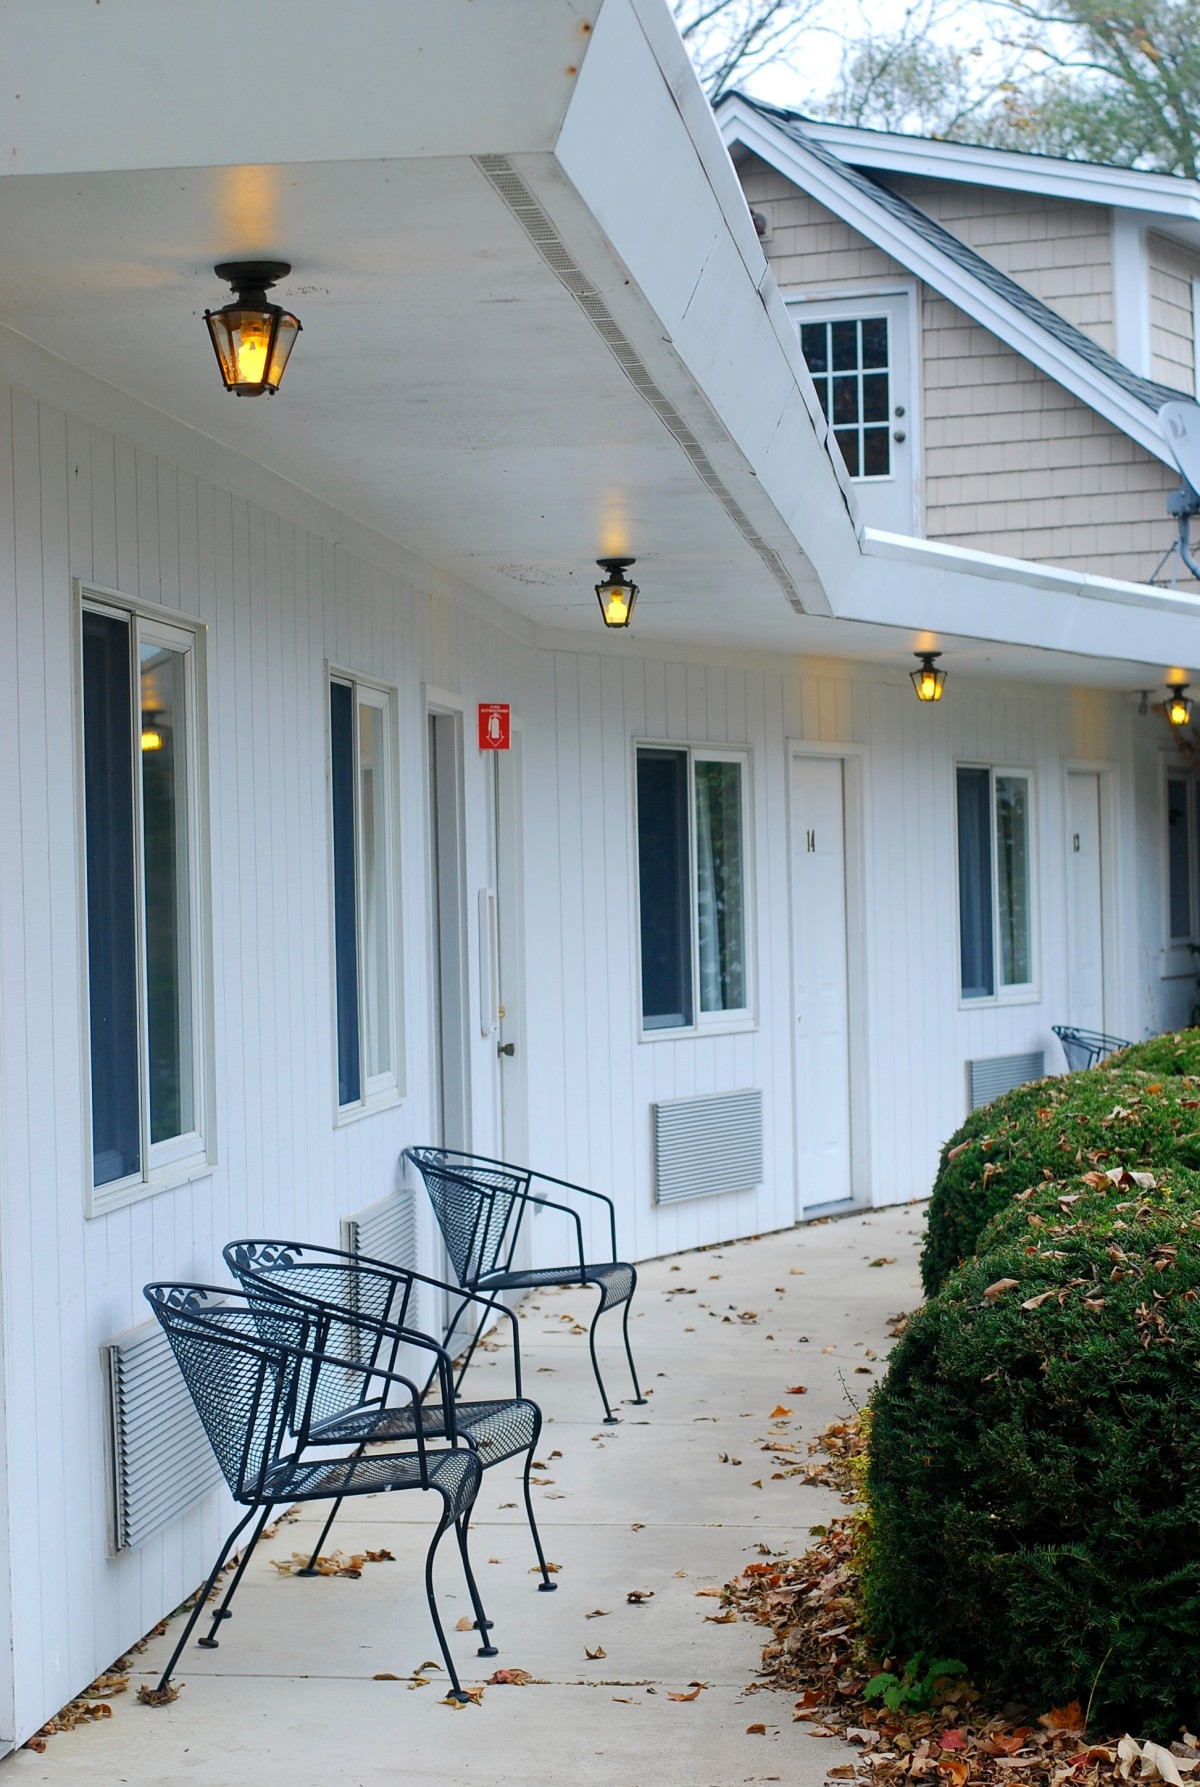
Tags: wood, house, floor, window, roof, home, wall, porch, cottage, facade, property, lighting, interior design, farmhouse, estate, residential area